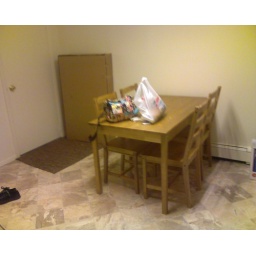
3.7.09 My kitchen table upon completion. It hasn't been this clean since.